Yapong dance

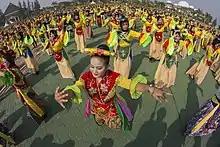
Colossal Yapong dance

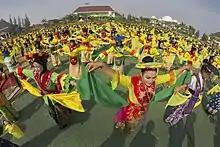
Hundreds of dancers demonstrate the yapong dance

The pattern in the clothes worn by the dancers is a development of the Betawi mask dancer clothes. This can be seen clearly from the shape and decoration of the headgear and the sash worn on the chest, which is called the toka-toka. Yapong dance is colored by Betawi folk dance, then processed by the inclusion of elements of pop dance, including elements of Sumatran dance. Because Betawi culture is heavily influenced by elements of Chinese culture, the Yapong dance also contains elements of Chinese art, for example on the cloth worn by the dancers there is a dragon motif with a bright red color which is identical to Chinese culture.